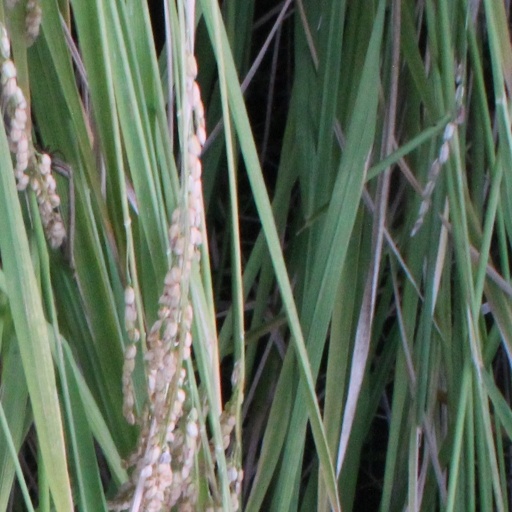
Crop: rice